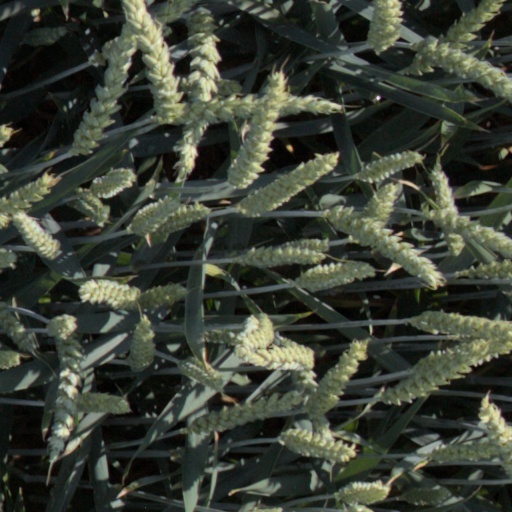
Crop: wheat